Peaceful Warrior

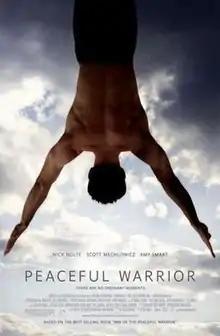
Theatrical release poster

Peaceful Warrior is a 2006 sports drama film directed by Victor Salva and written by Kevin Bernhardt based on the 1980 novel "Way of the Peaceful Warrior" by Dan Millman. Set at U.C. Berkeley, the film stars Nick Nolte and Scott Mechlowicz alongside Amy Smart, Ashton Holmes and Agnes Bruckner, and follows Dan Millman (Mechlowicz), a talented gymnast who is mentored by gas station attendant Socrates (Nolte).